Shen Jinlong

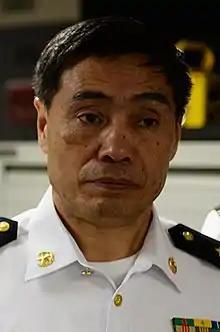
Shen Jinlong in 2015

Shen Jinlong (born October 1956) is a Chinese admiral who served as Commander of the People's Liberation Army Navy (PLAN) from 2017 to 2021.